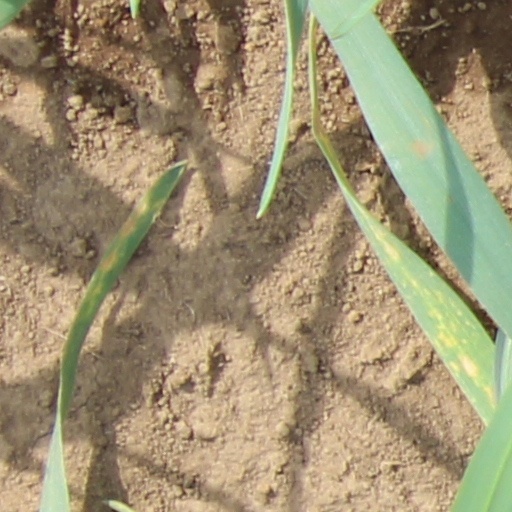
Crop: wheat